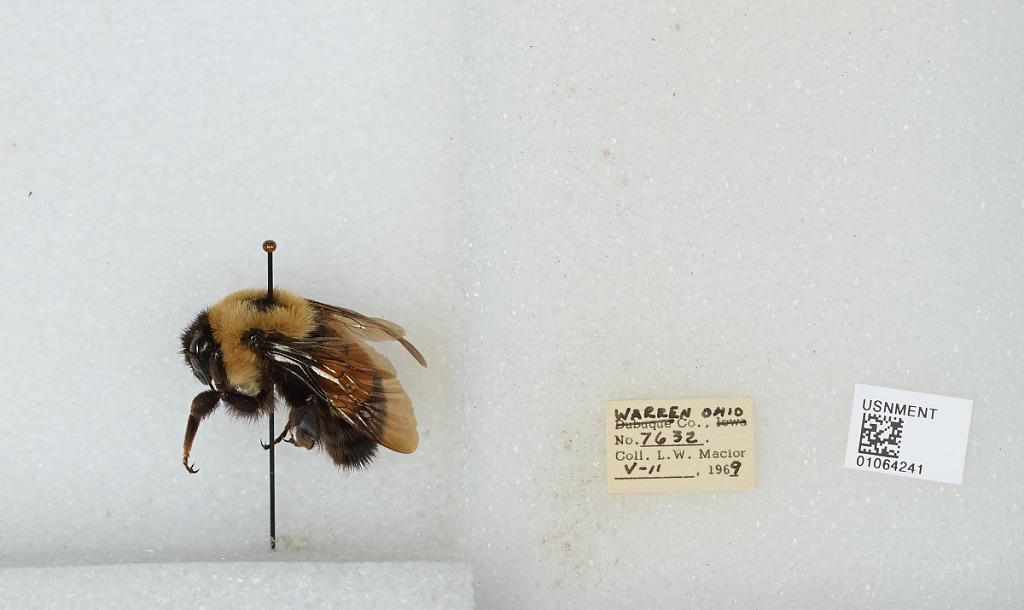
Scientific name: Bombus (Bombus) affinis Cresson
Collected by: L. Macior
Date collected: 1969-5-11
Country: United States
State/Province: Ohio
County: Warren
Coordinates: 39.4242, -84.1856